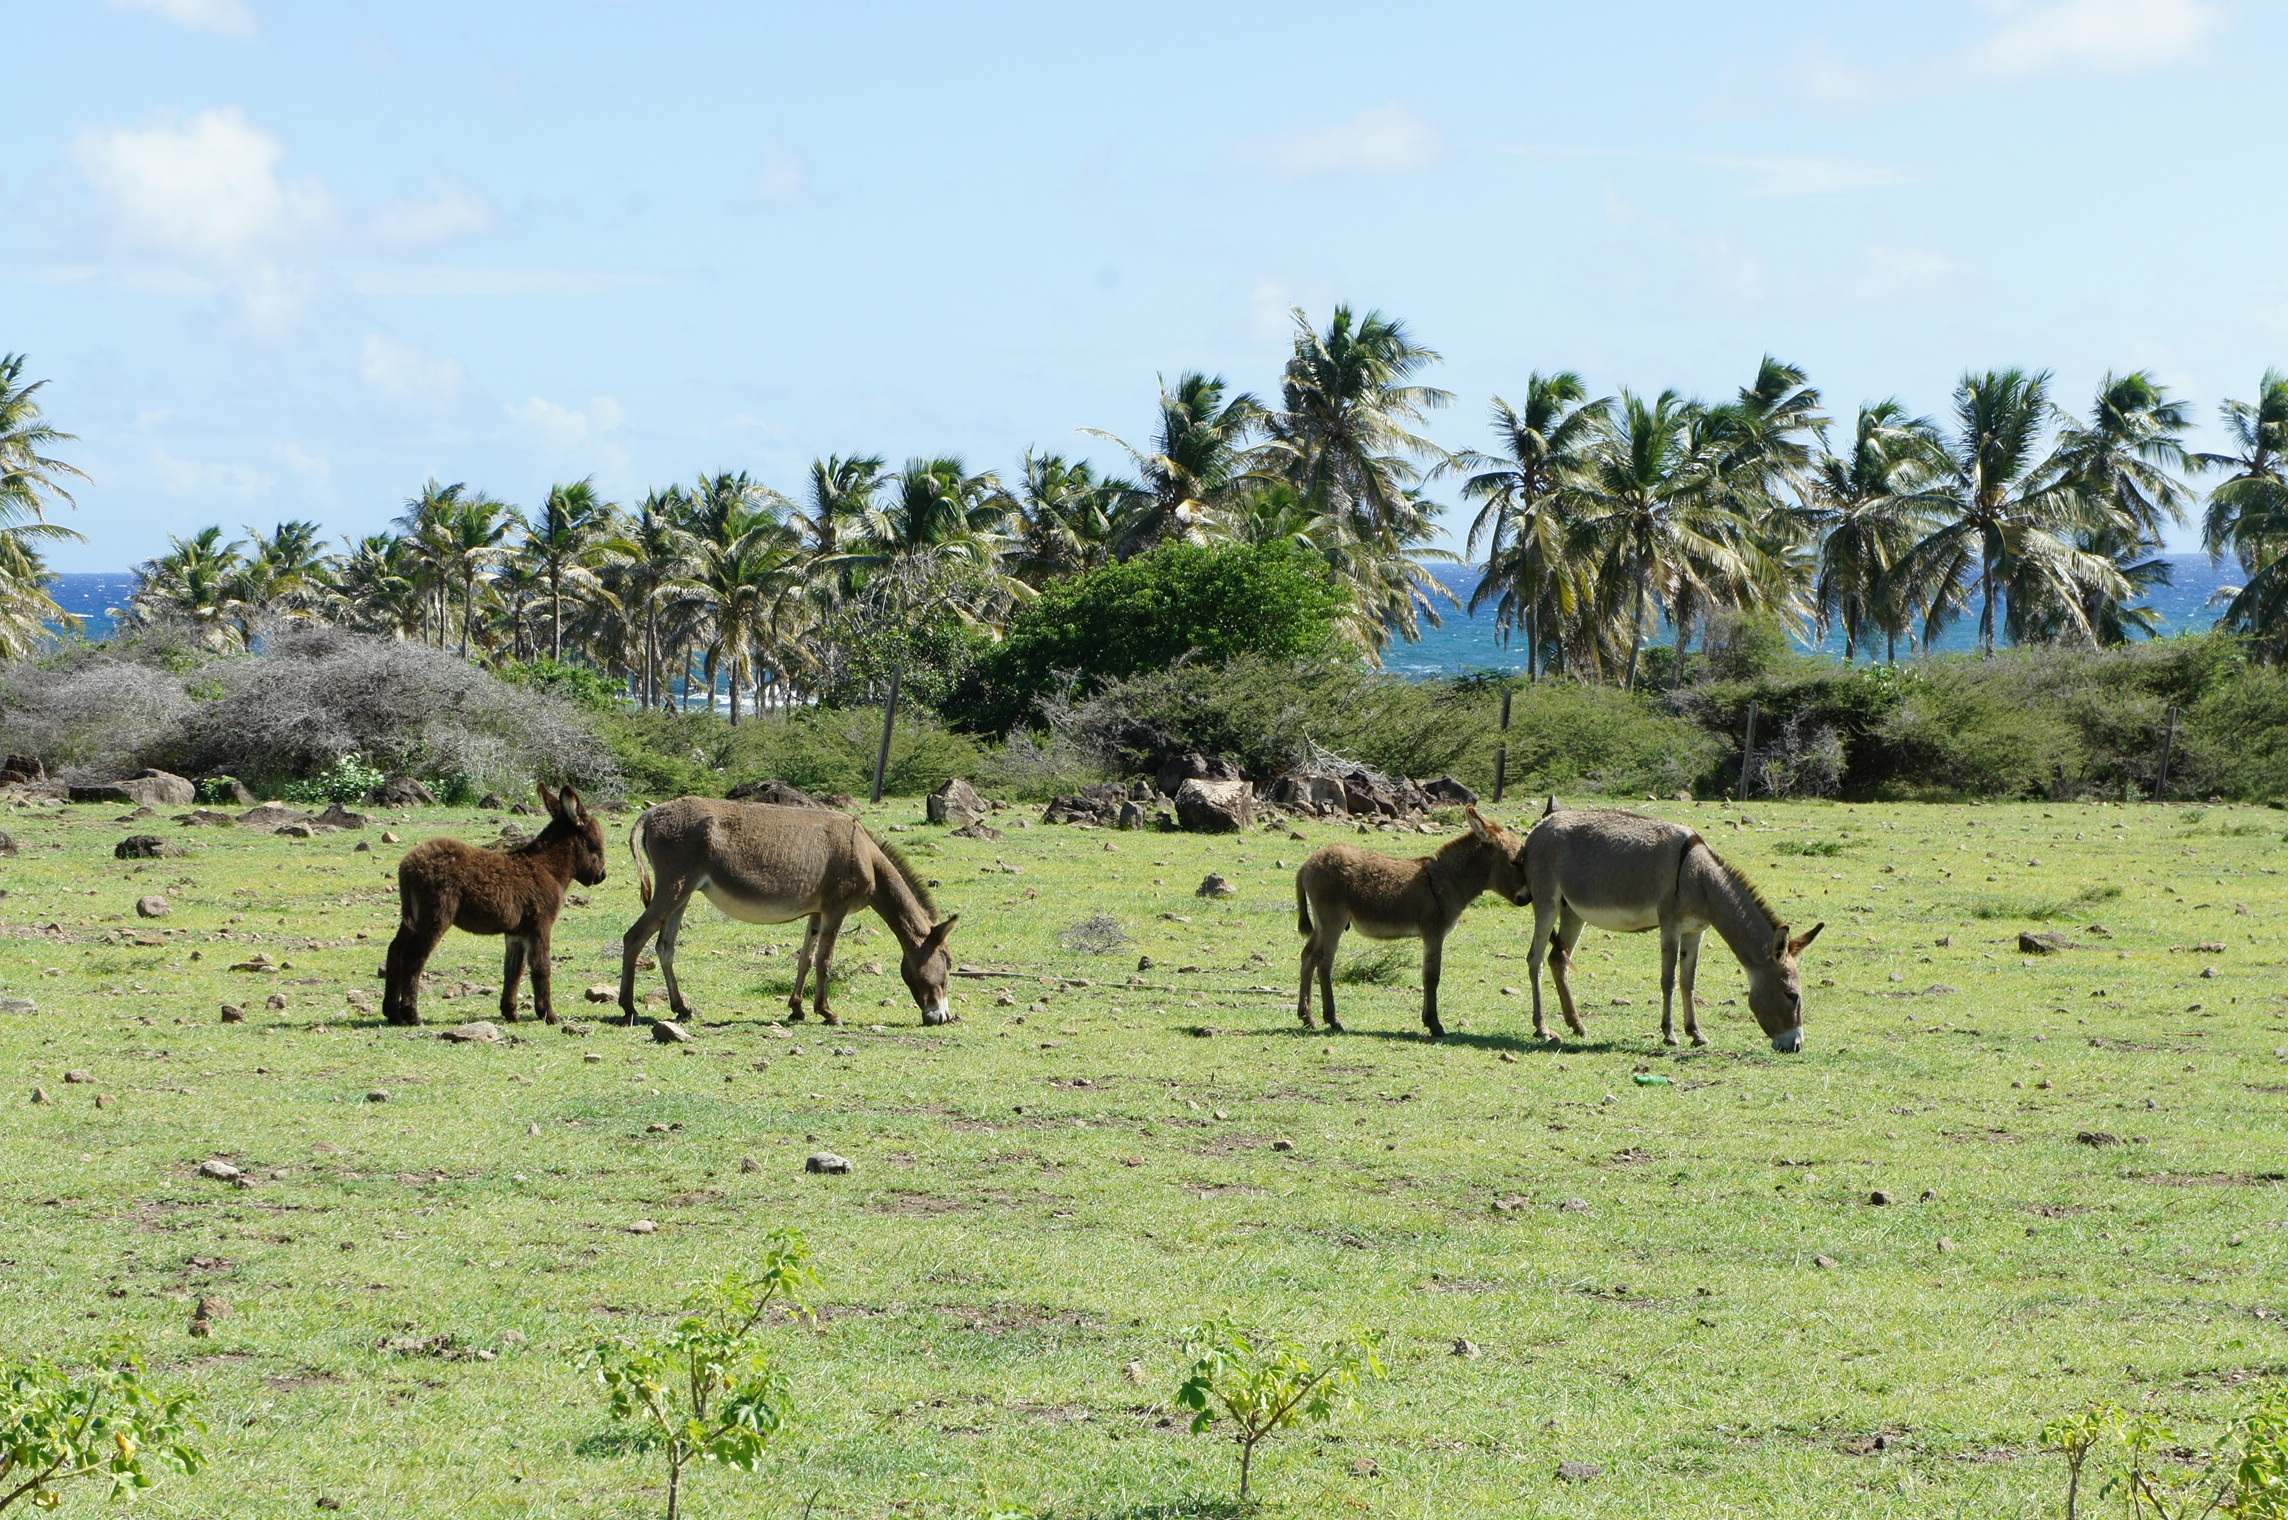
landscape, sea, coast, prairie, wildlife, herd, pasture, grazing, ranch, horse, island, fauna, savanna, plain, grassland, mare, caribbean, habitat, palm trees, safari, ecosystem, steppe, caribbean island, pack animal, nevis, natural environment, horse like mammal, mustang horse, st kitts, wild ass